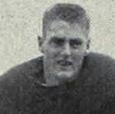
Age: 20